Jessicka Havok

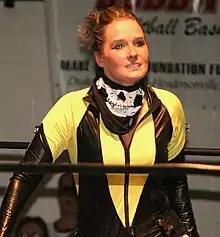
Havok in 2012

After leaving Rain's Army in late 2010, Havok defeated Rain in a singles match at "The 4th Anniversary Show" in March 2011. Havok then moved into a feud with Alicia, with the duo facing off in a series of matches throughout mid-2011. Havok defeated Alicia in an Uncensored Rules match, and a Last Woman Standing match at "Havok vs. Alicia III: Last Woman Standing" ended in a draw.